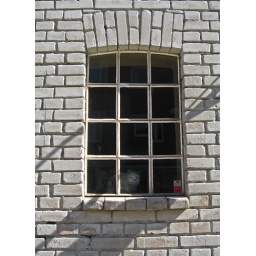
The cat in the window